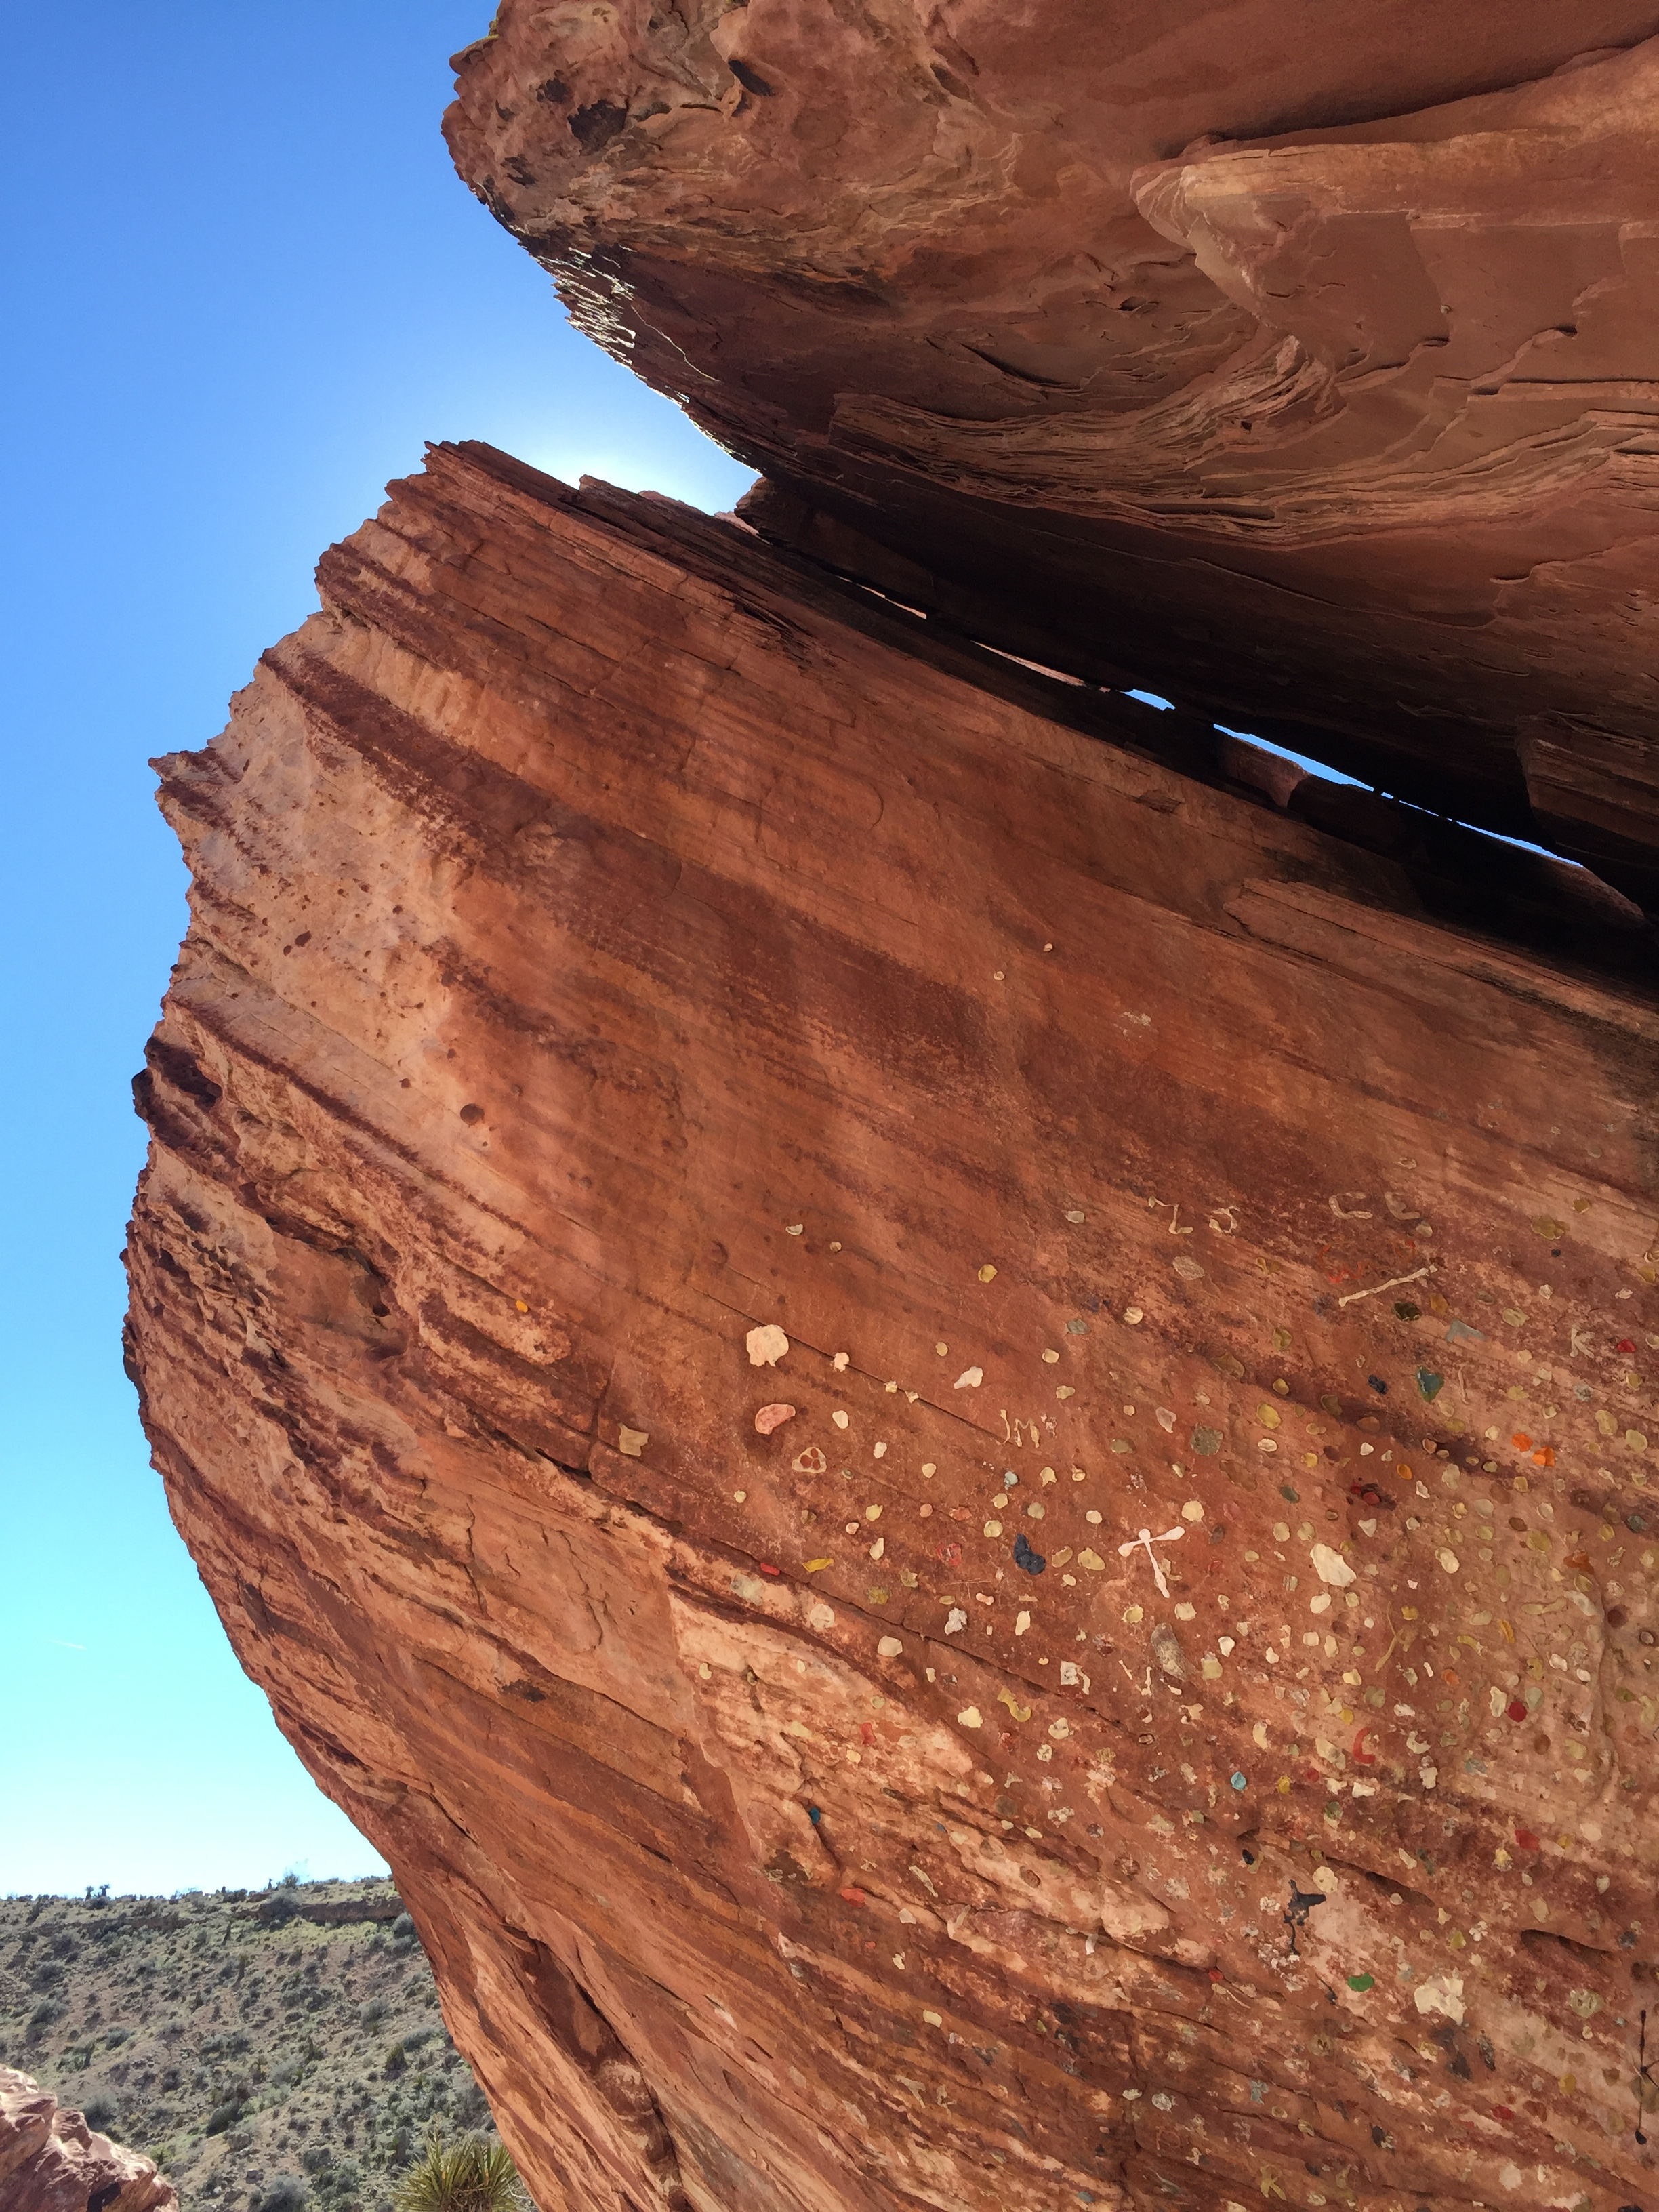
outdoor, rock, wood, formation, red, soil, canyon, terrain, material, red rock canyon, geology, red rocks, chewing gum, united states tourism, made a hoax